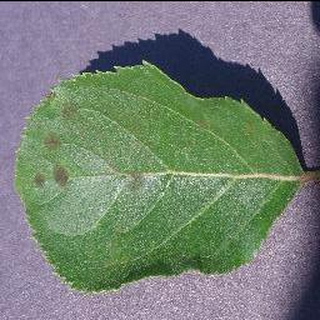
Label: apple_apple_scab